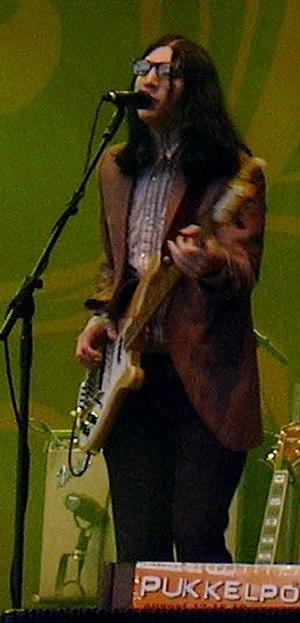
Jack Lawrence est un musicien américain originaire du Kentucky. Il joue principalement de la basse, mais également du banjo, de la clarinette, du piano, de la mandoline ou encore de l'autoharpe.